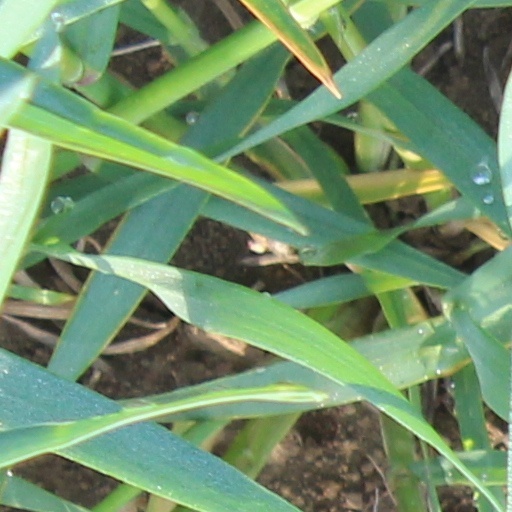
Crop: wheat